String theory

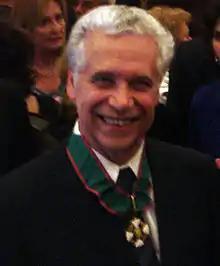
Gabriele Veneziano

String theory was originally developed during the late 1960s and early 1970s as a never completely successful theory of hadrons, the subatomic particles like the proton and neutron that feel the strong interaction. In the 1960s, Geoffrey Chew and Steven Frautschi discovered that the mesons make families called Regge trajectories with masses related to spins in a way that was later understood by Yoichiro Nambu, Holger Bech Nielsen and Leonard Susskind to be the relationship expected from rotating strings. Chew advocated making a theory for the interactions of these trajectories that did not presume that they were composed of any fundamental particles, but would construct their interactions from self-consistency conditions on the S-matrix. The S-matrix approach was started by Werner Heisenberg in the 1940s as a way of constructing a theory that did not rely on the local notions of space and time, which Heisenberg believed break down at the nuclear scale. While the scale was off by many orders of magnitude, the approach he advocated was ideally suited for a theory of quantum gravity.